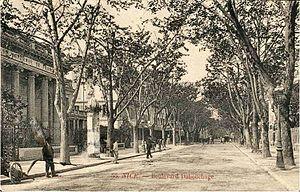
Le quartier Carabacel est un quartier de Nice situé directement au nord de la Vieille-Ville au-delà du Paillon, le torrent fluvial qui passe dans la ville.
Marc Joseph de Gratet, comte du Bouchage est un baron d’Empire qui fut préfet des Alpes-Maritimes puis préfet de la Drôme.